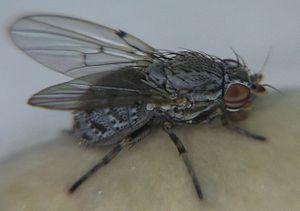
Odiniidae est une famille de diptères.